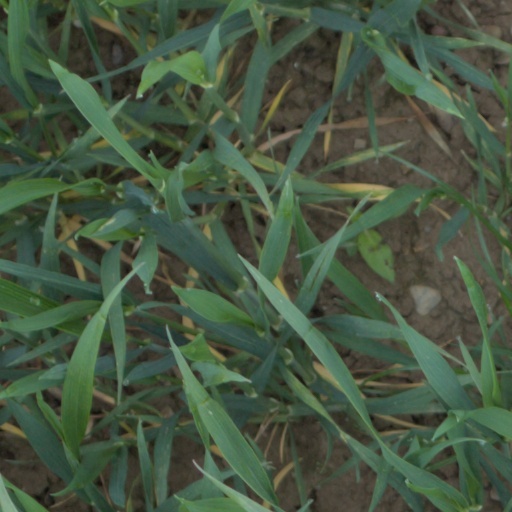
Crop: wheat